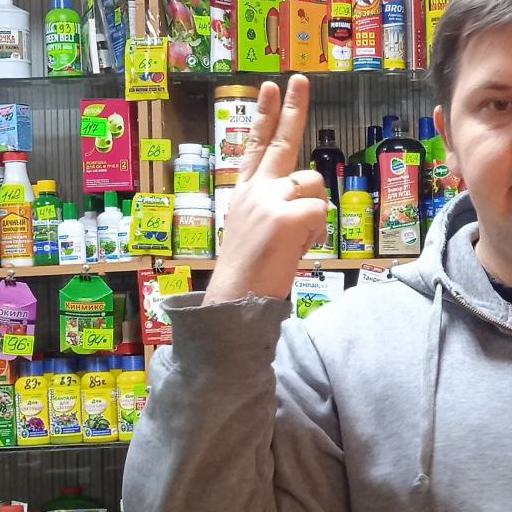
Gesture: two_up_inverted